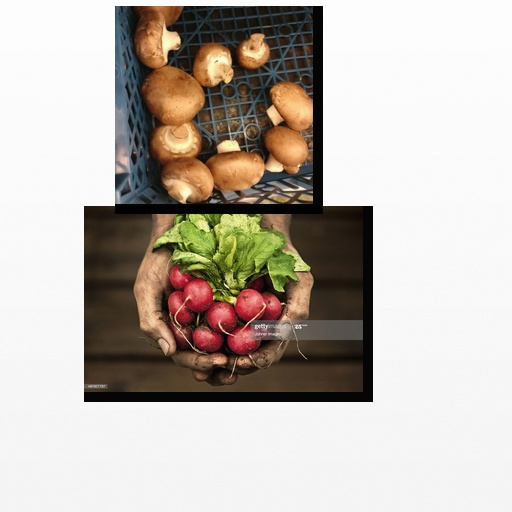
Food items: mushroom, radish